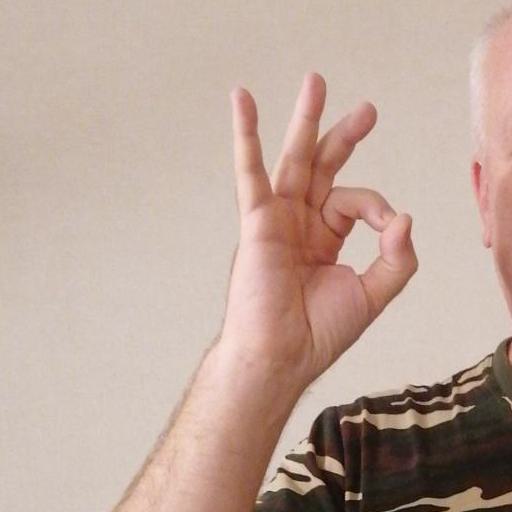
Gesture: ok